Human Factors (film)

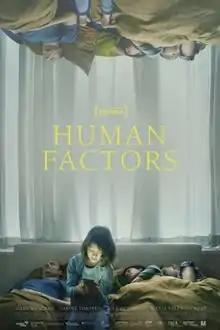
Sundance release poster

Human Factors is a German-Italian-Danish co-production drama film directed and written by . The film stars Mark Waschke, Sabine Timoteo, Hassan Akkouch, Marthe Schneider and Spencer Bogaert.